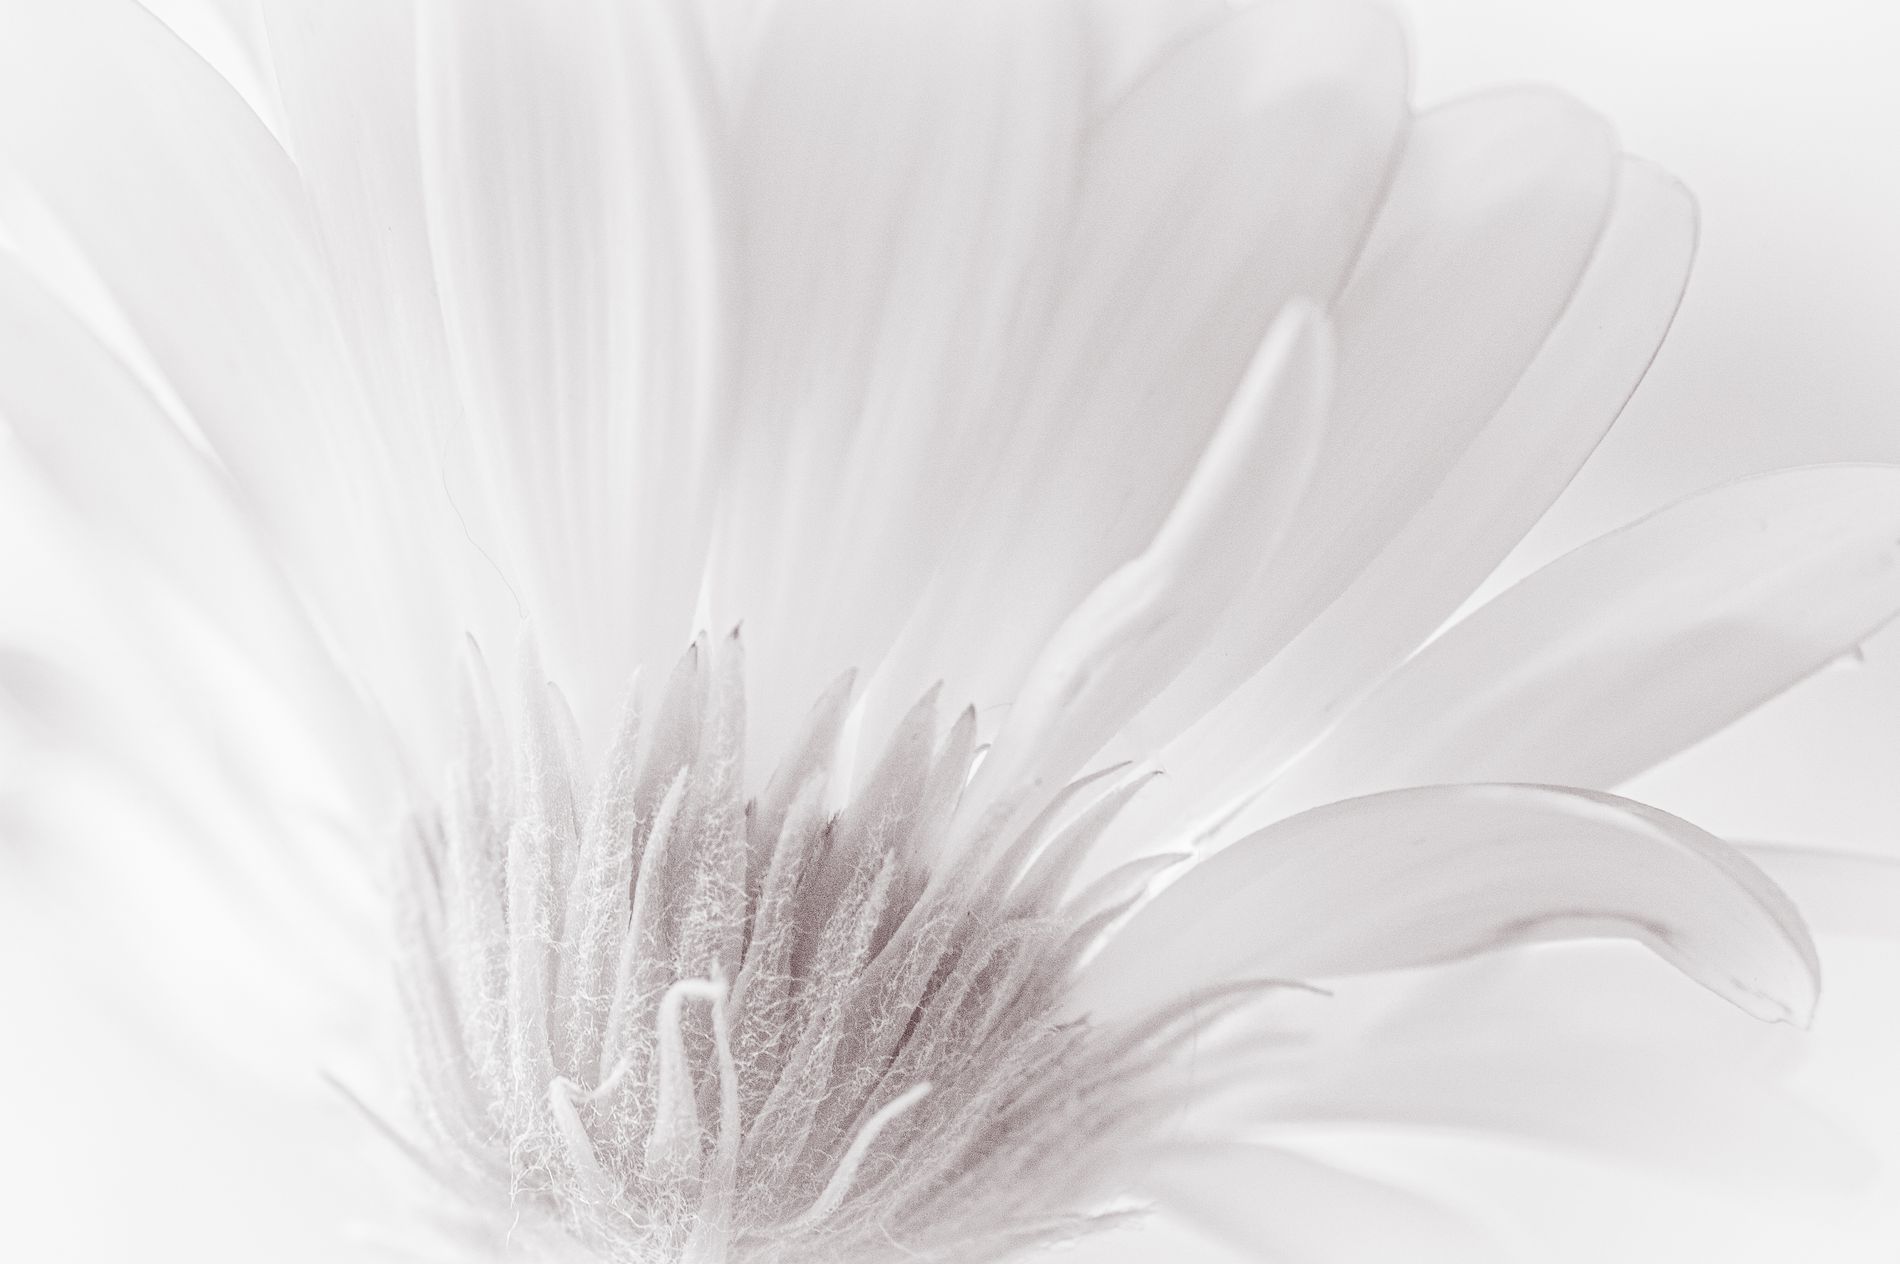
White Flower Close-Up
A highly magnified view of a pale white flower reveals delicate petals, background is solid and blurry.
A close-up shot emphasizes the intricate pattern and extraterrestrial beauty of a light colored flower. The closeness and soft, almost faded color palette create a delicate and serene photograph, drawing attention to the understated form and texture of the flower structure.
Labels: Bridal Veil, Clothing, Dress, Fashion, Formal Wear, Gown, Person, Wedding, Wedding Gown, White, Daisy, Flower, Plant, Blur Background
Camera: NIKON CORPORATION NIKON D3
Lens: Tokina AT-X M100 PRO D 100mm F2.8 MACRO
Aperture: F10
Exposure: 1/250 sec
ISO: 1250
Focal length: 100.0 mm